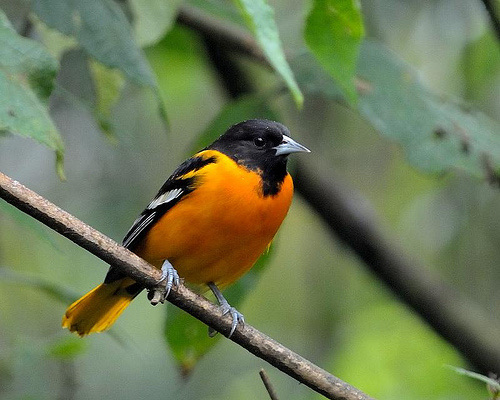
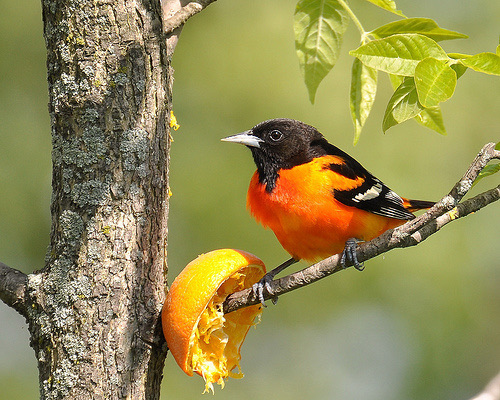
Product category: misc
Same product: yes